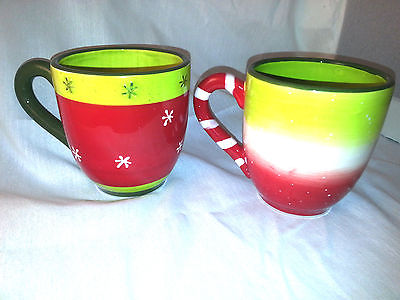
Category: mug